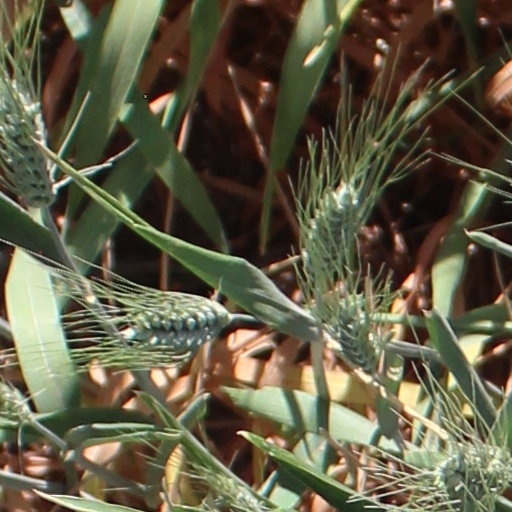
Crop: wheat